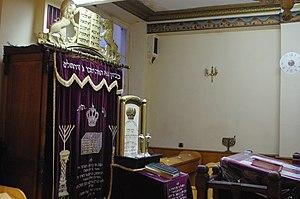
L'Arche sainte (Aron) et la bimah de la synagogue 17 rue des Rosiers à Paris
La rue des Rosiers est une rue ancienne du centre de Paris, qui parcourt une partie du 4ᵉ arrondissement sur 303 mètres de long d'est en ouest, dans le quartier Saint-Gervais, en partie sud du Marais.